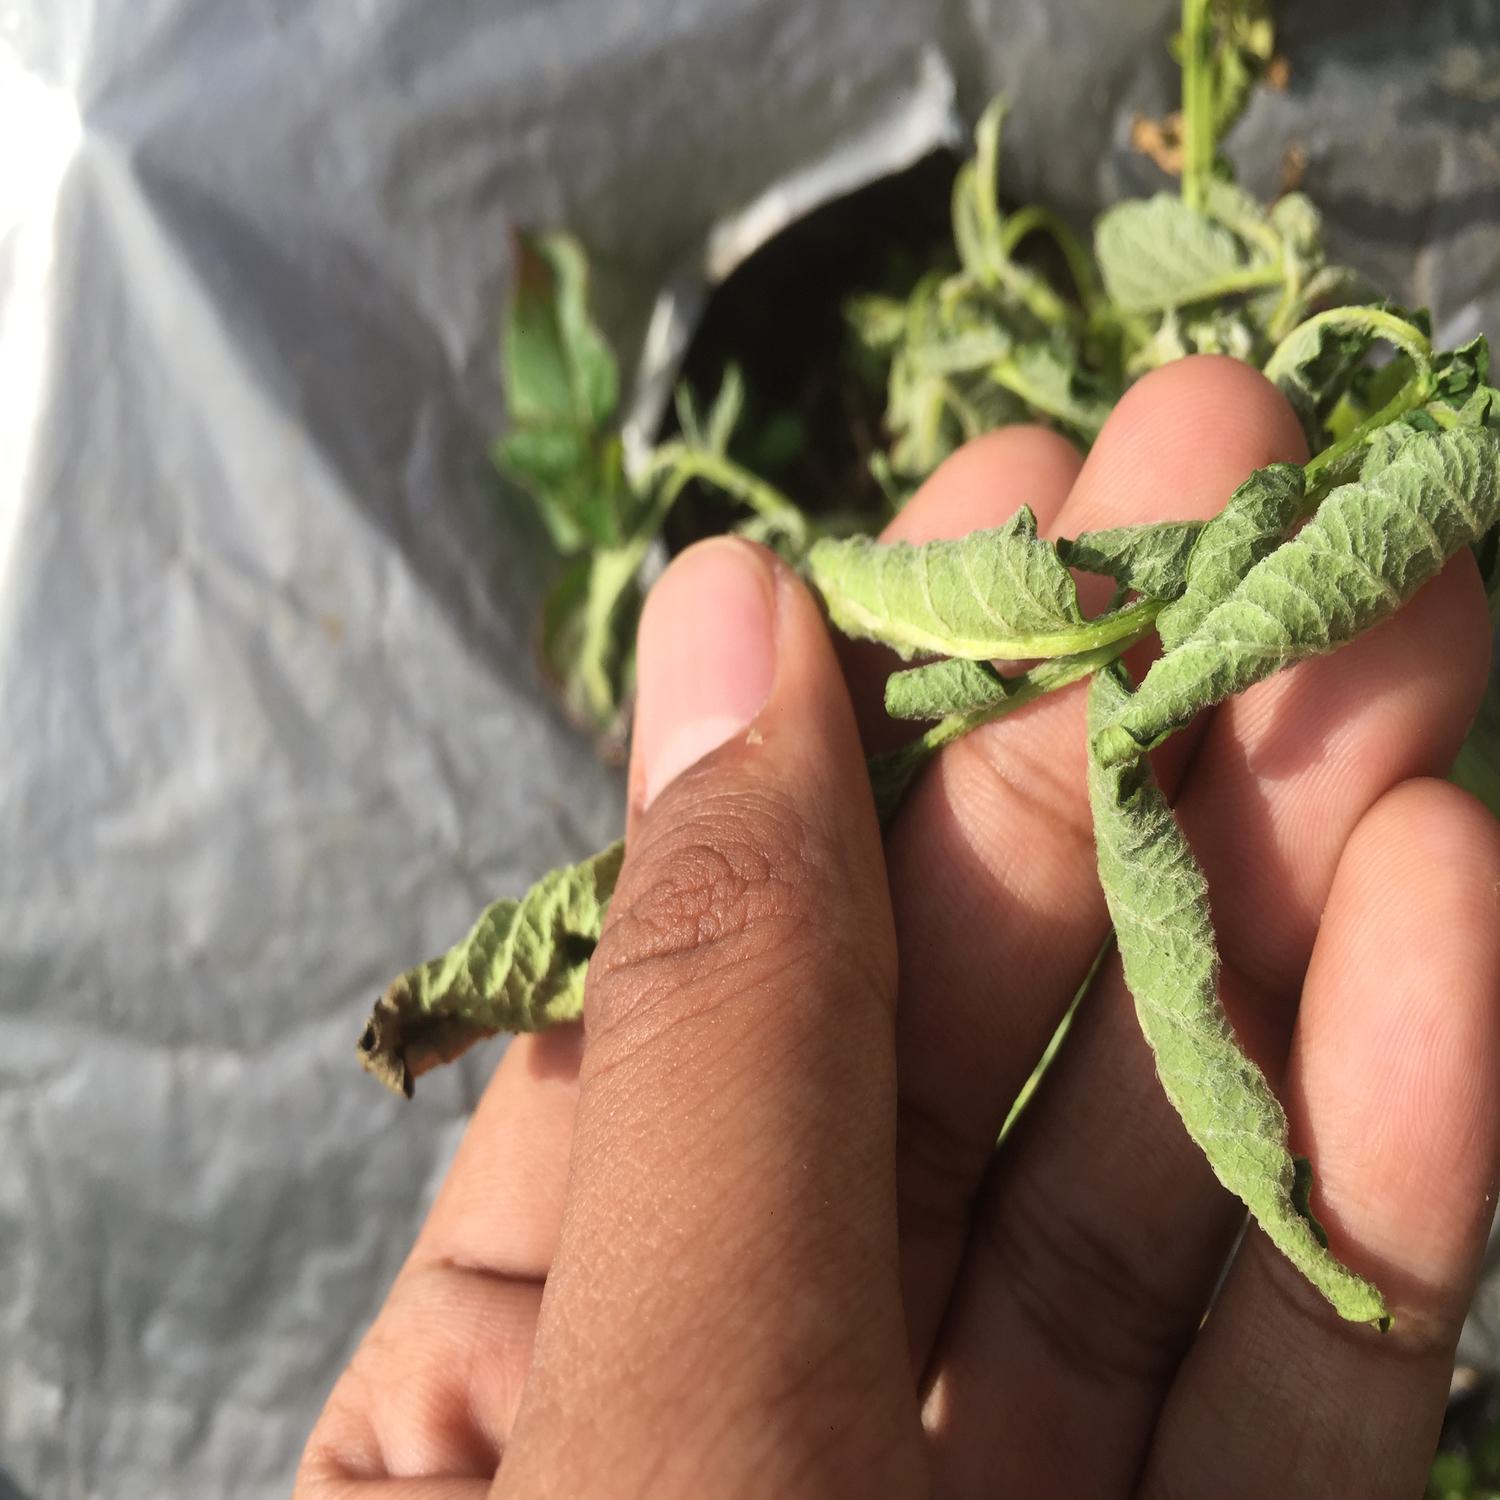
Etiqueta: Pudricion_Parda